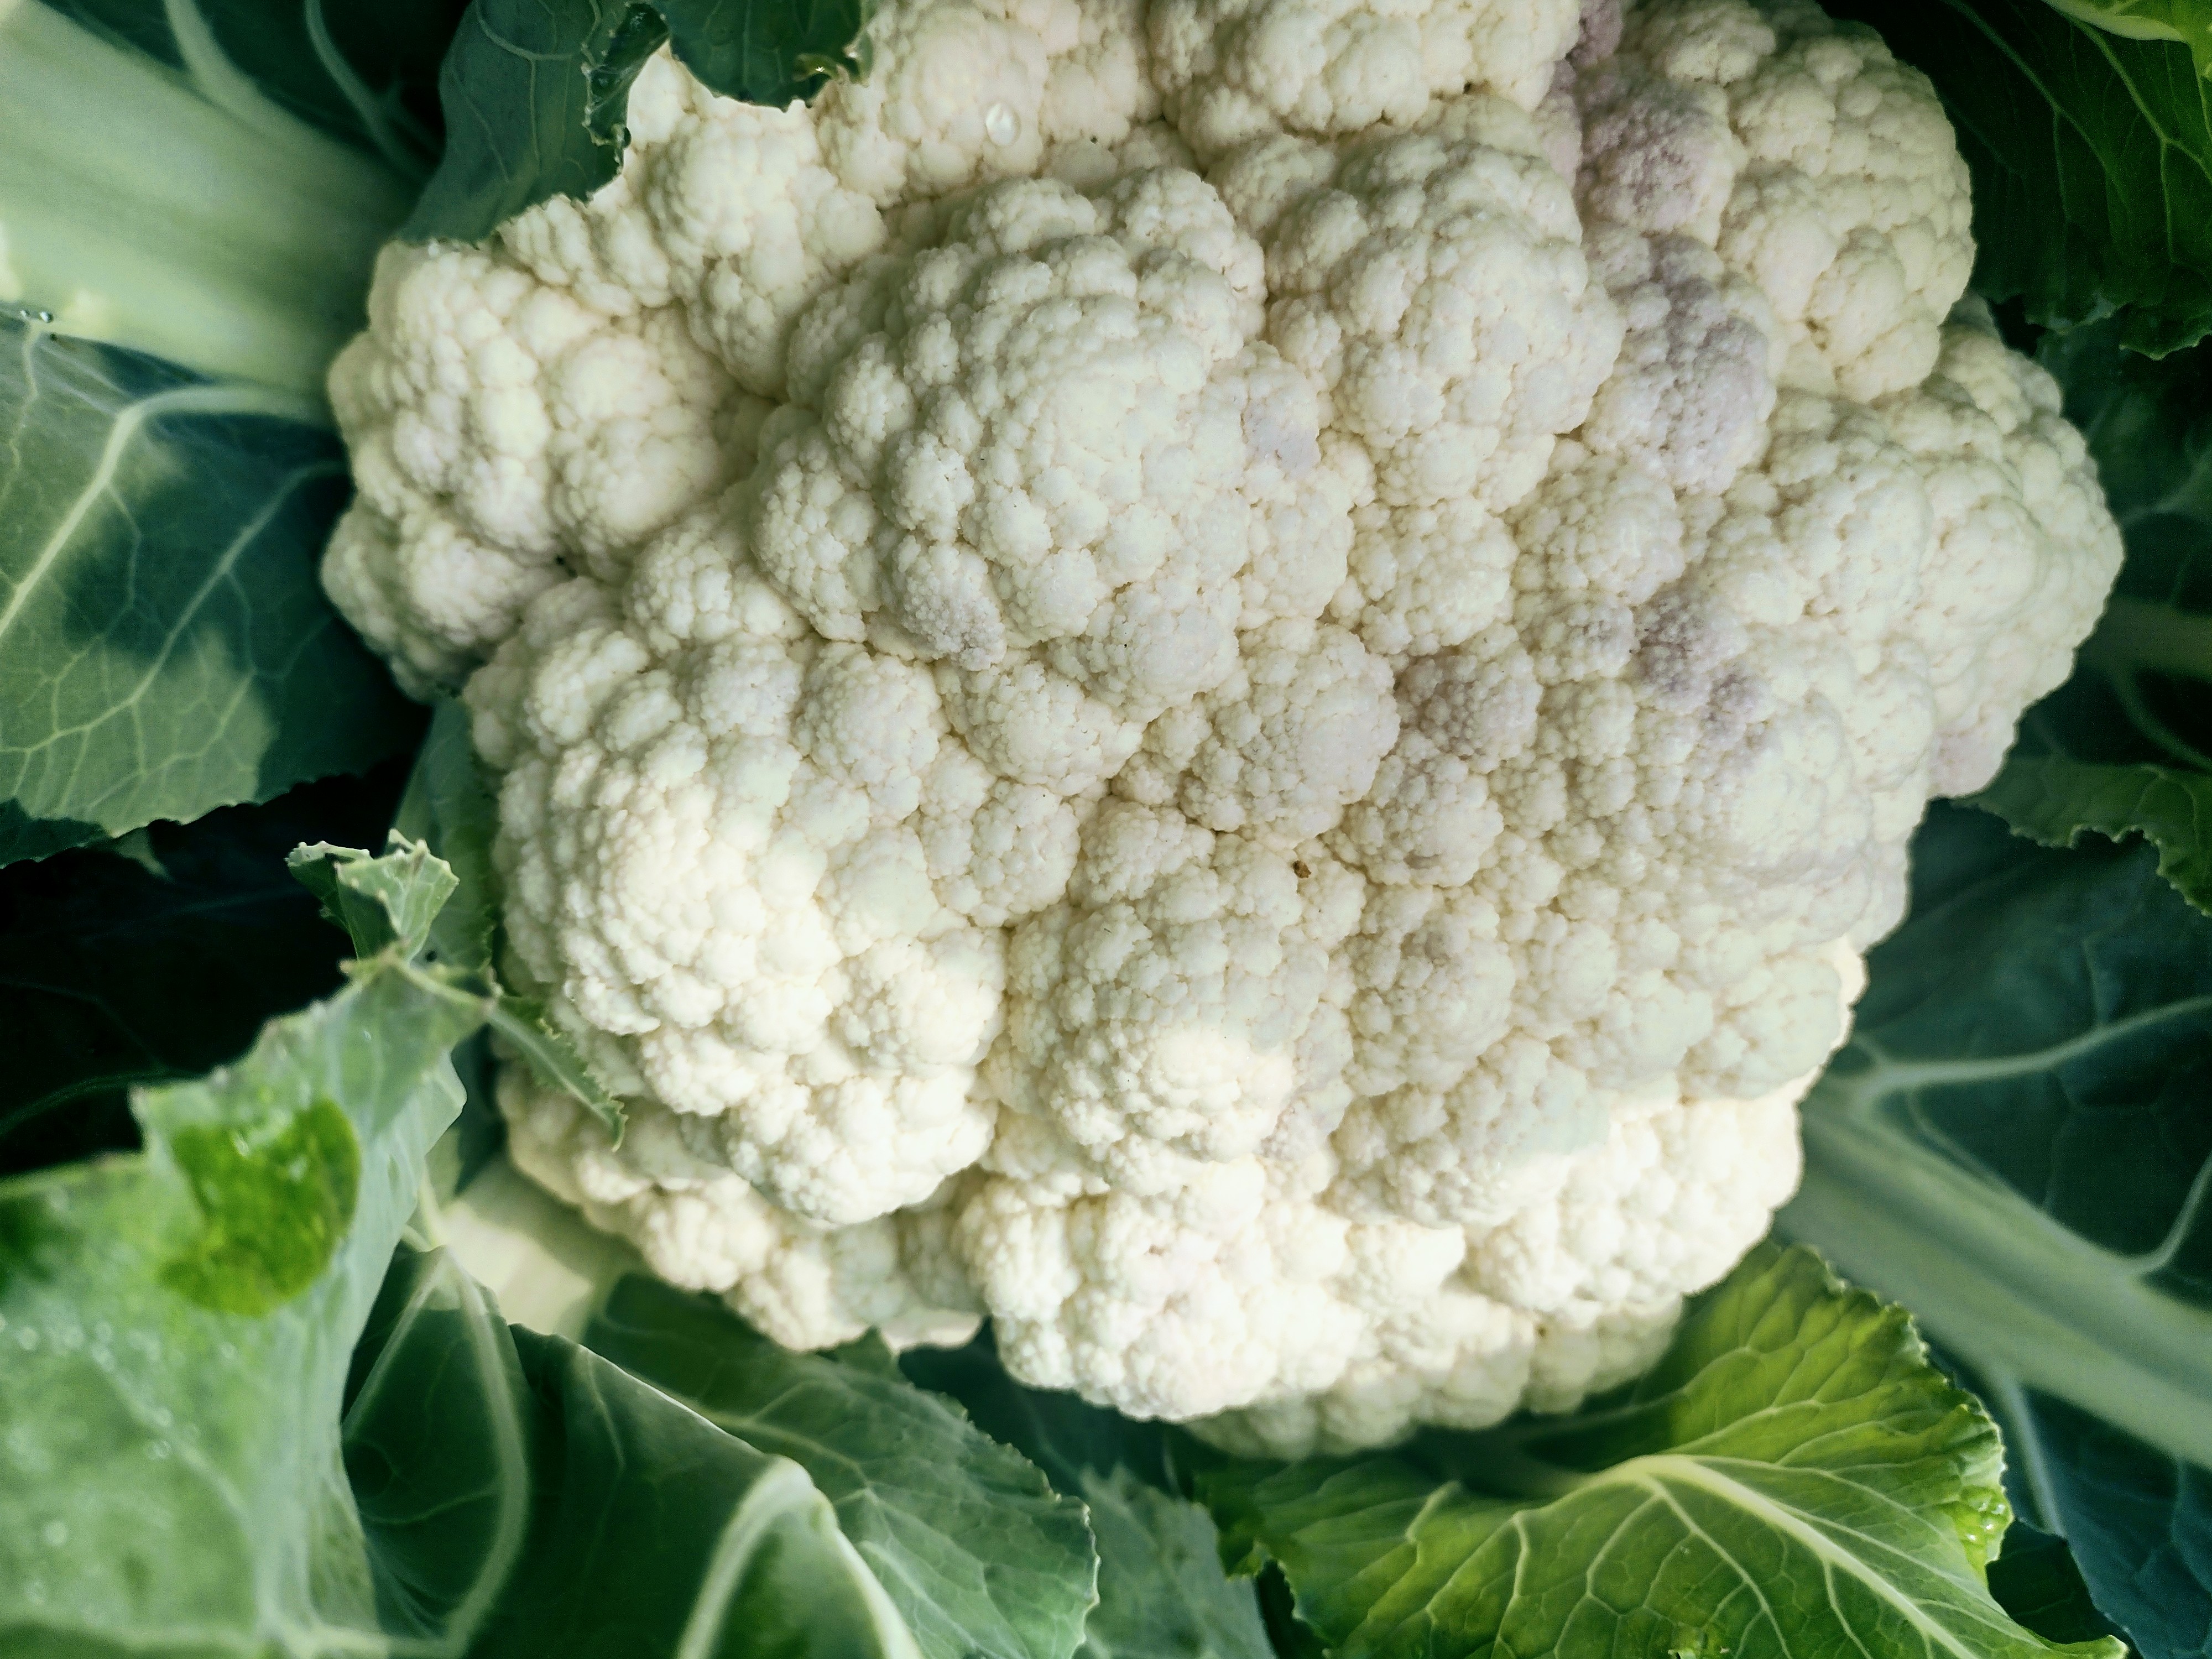
Label: No disease